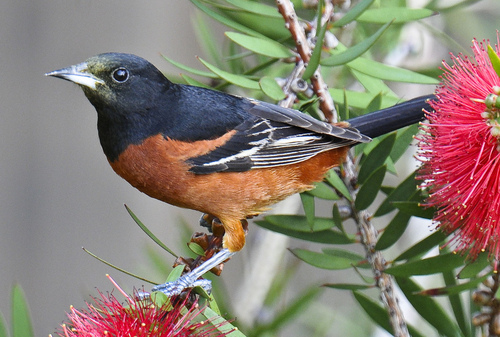
this small billed bird has a rich brown belly and flank, with the rest of its body black and a white outline on its primary and secondary wing feathers, which are also black.
this bird is blue and brown, and has a straight beak.
the birds neck and nape is black, and its belly and thigh is orange.
this bird has a short black bill, a black throat, and brown thighs.
this is a small bird with an orange body, black head and breast, and black and white wings.
the bird has a orange belly with black striped wings, black tail and black head.
a small bird with a narrow beak, red belly and breast and black top feathers.
this bird has wings that are black and has an orange bellya half-black and half-orange bird that is small and has a small head in comparison to the body.
this bird is red with black and has a very short beak.
Species: Orchard Oriole